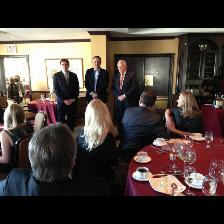
Label: Human